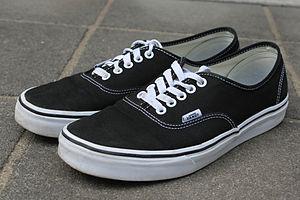
La Vans Authentic ou la Vans #44 est une série de modèle de chaussure de sport du fabricant américain Vans. Le modèle Authentic a été le premier produit de la société sorti le 16 mars 1966 et a été conçu par le fondateur Paul Van Doren.